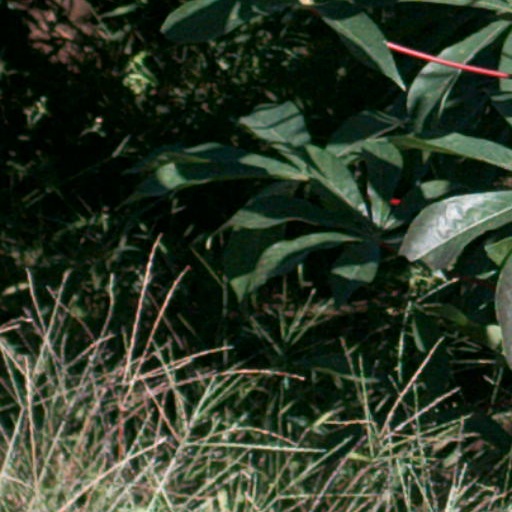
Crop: cassava